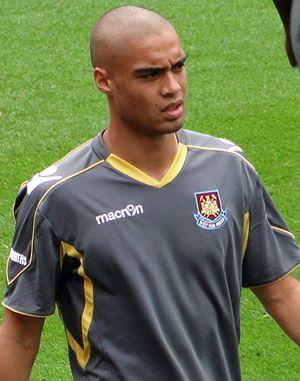
L'équipe de Nouvelle-Zélande de football est constituée par une sélection des meilleurs joueurs néo-zélandais sous l'égide de la Fédération de Nouvelle-Zélande de football. Surnommée les « All Whites » ou les « Kiwis », elle représente le pays lors des compétitions continentales et internationales.